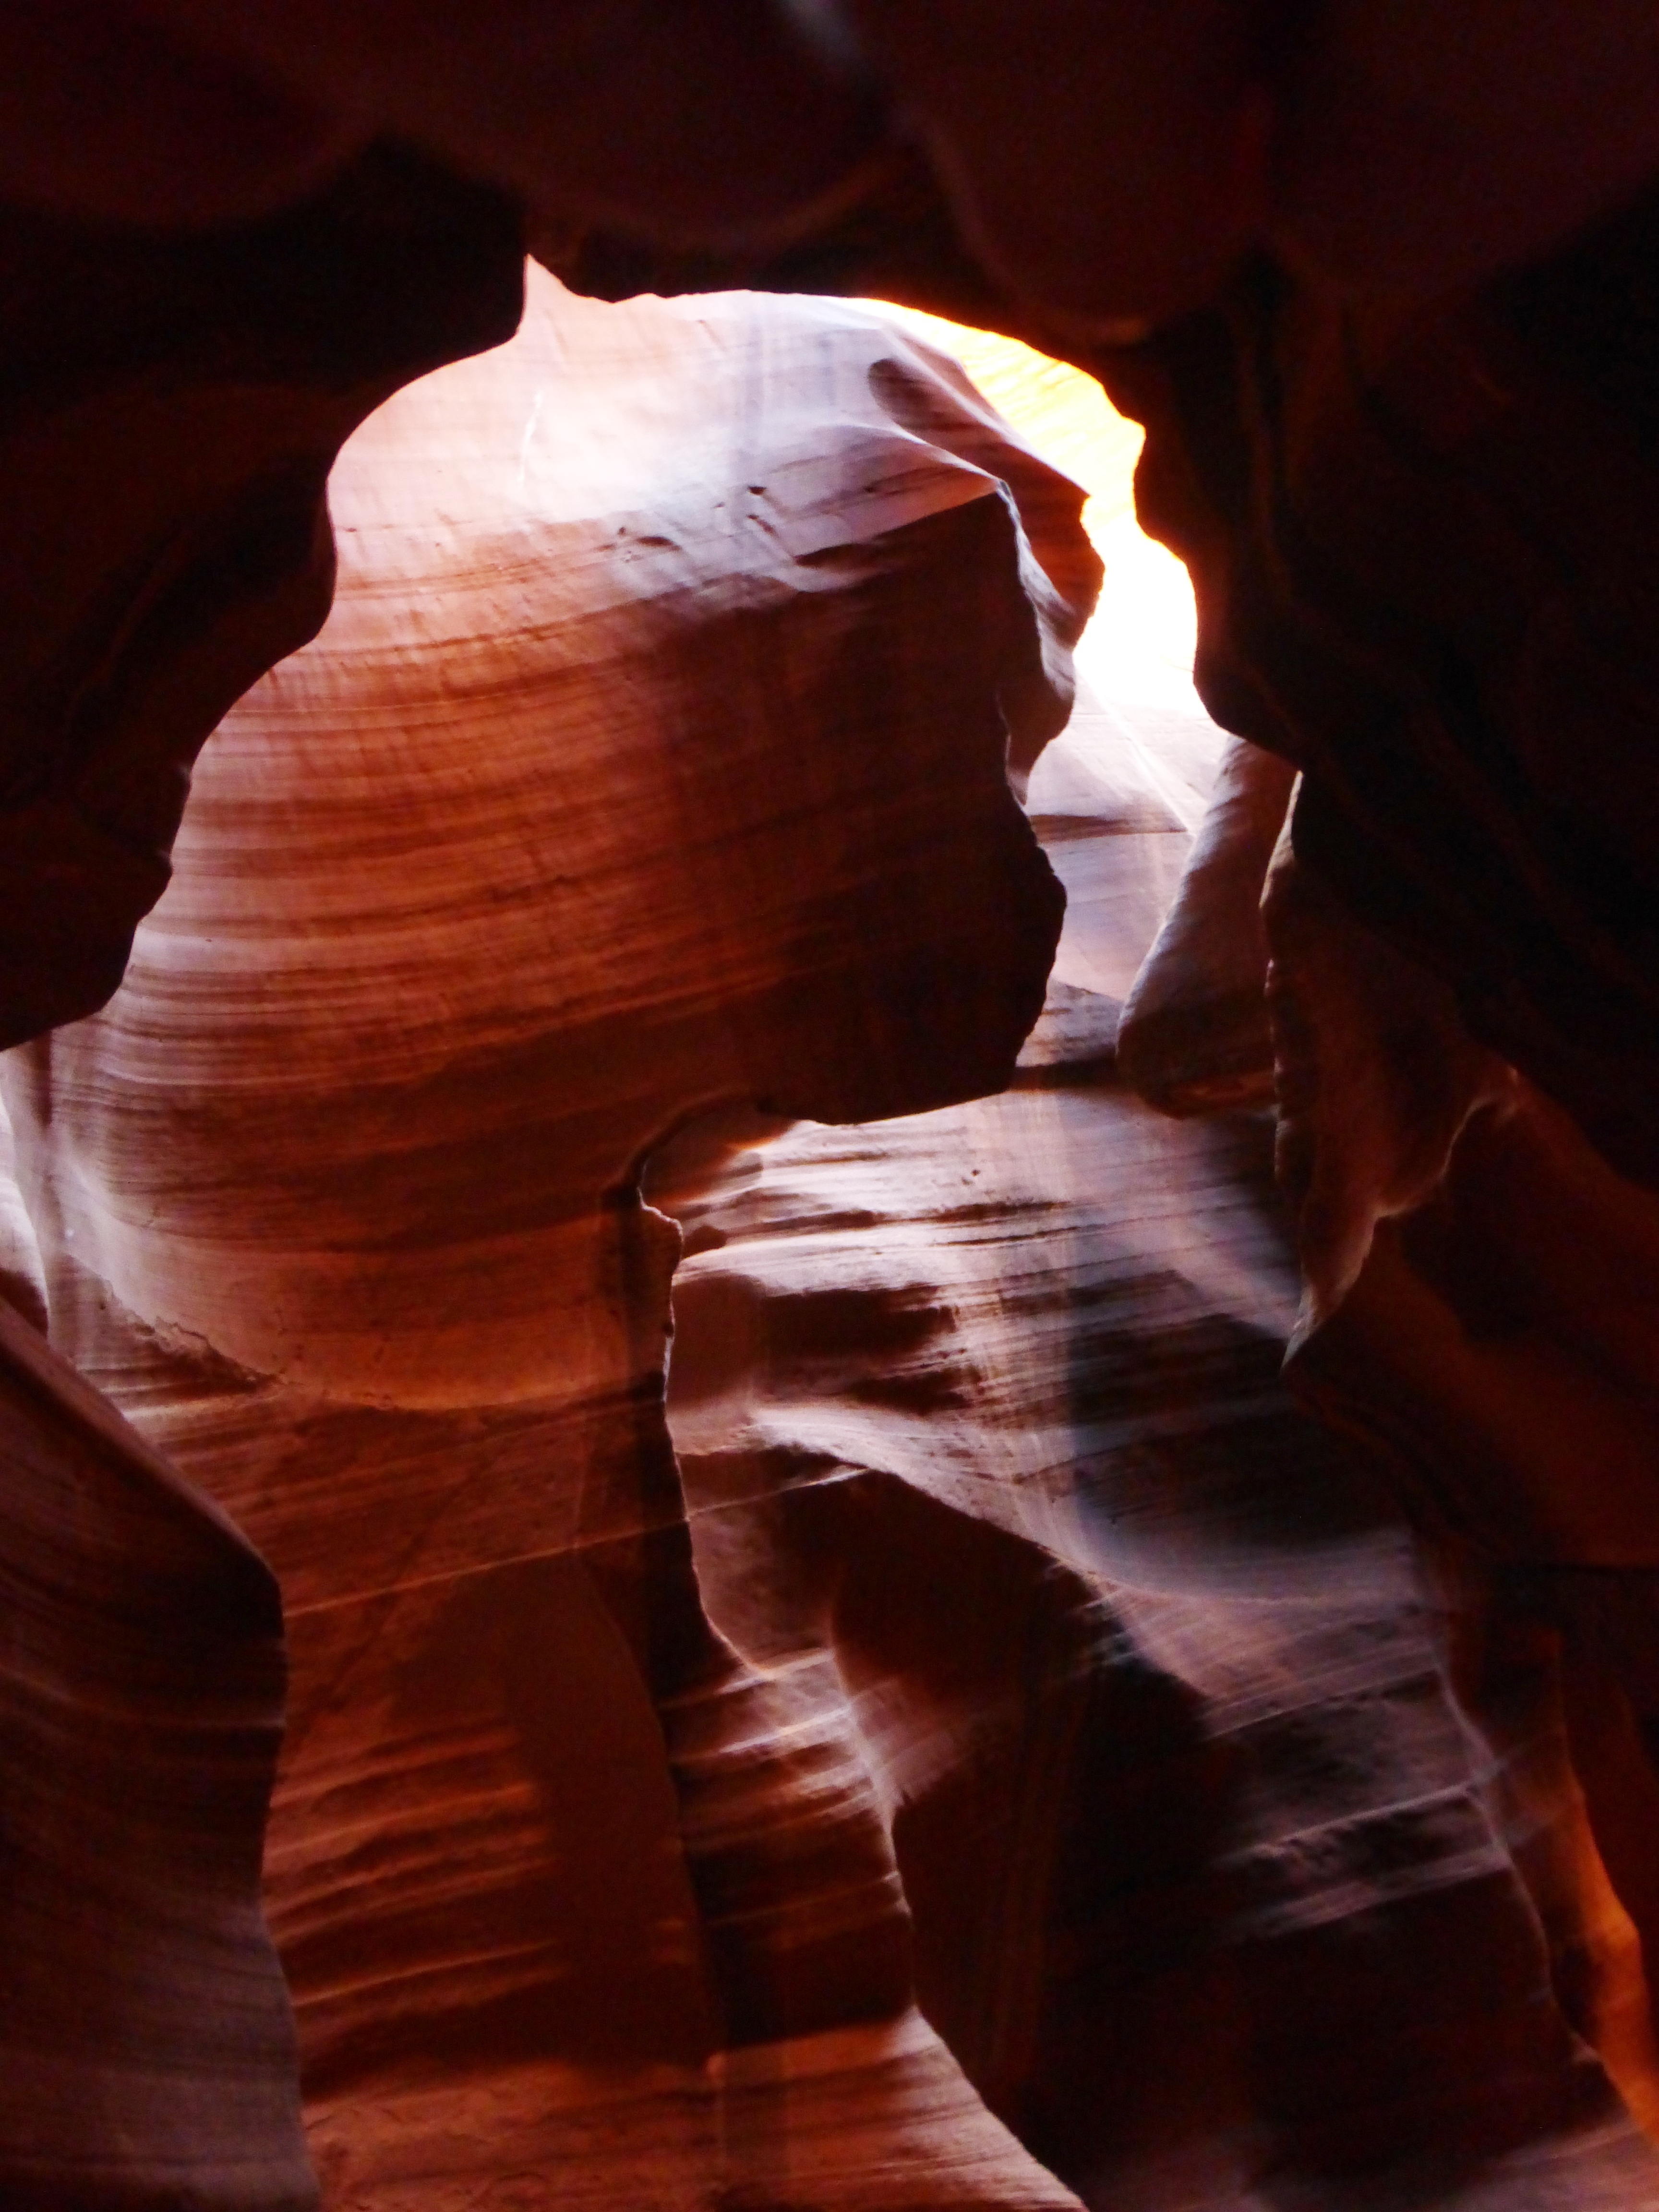
hand, light, color, darkness, page, arizona, antelope canyon